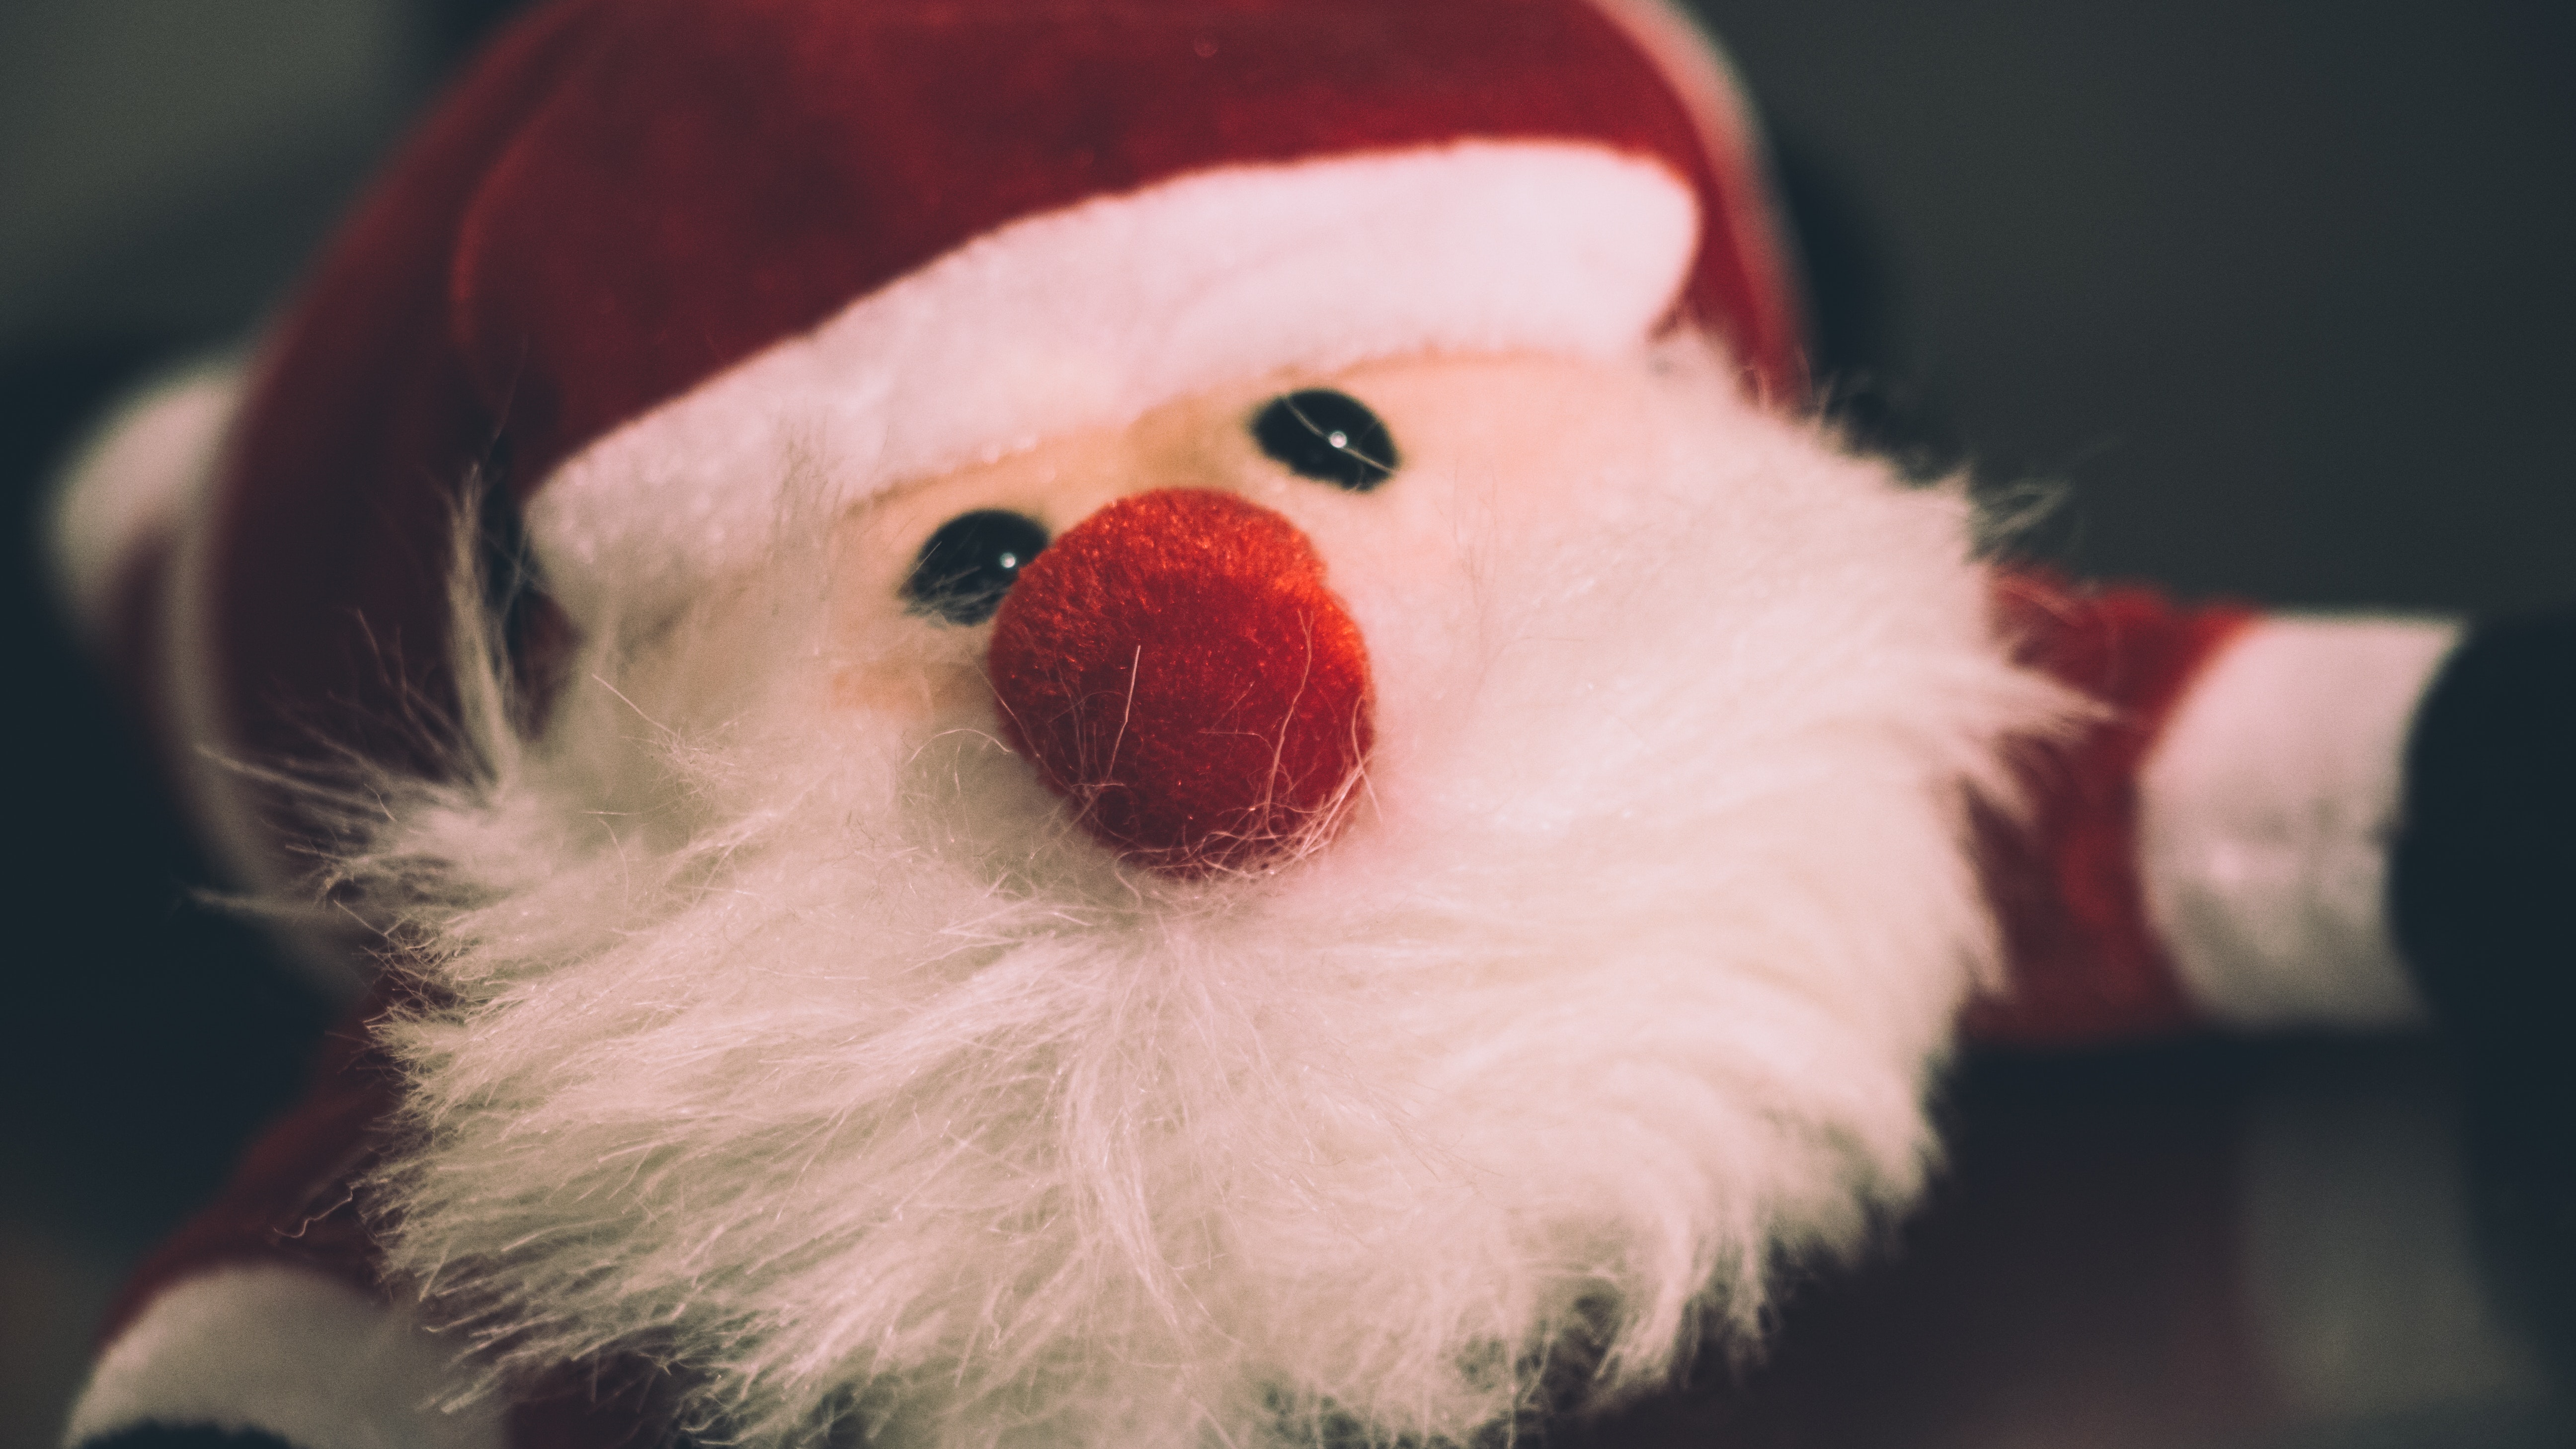
nose, santa claus, christmas, close up, snout, fictional character, stuffed toy, holiday